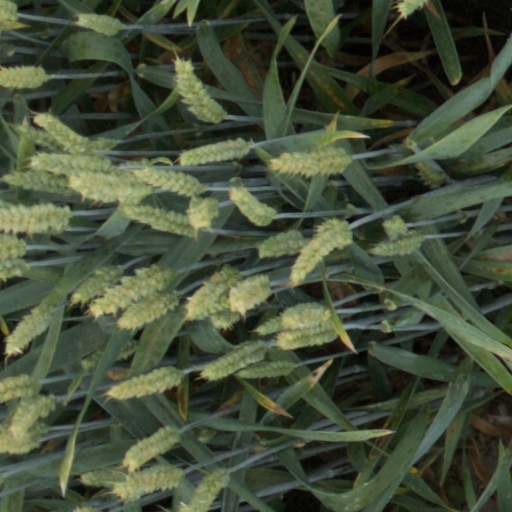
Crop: wheat